Makoto (Street Fighter)

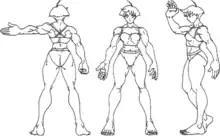
Designed as a "masculine, fierce hot headed girl", the direction they took with Makoto caused significant discussion amongst the team.

During development of "Street Fighter III: 2nd Impact", the development team was tasked to create a character based around the karate concept of ikken hissatsu, which they summed up as "simple, direct and powerful". Feeling other "Street Fighter" characters Ryu and Ken use a more "American" form of karate, they focused on Makoto having a more Japanese style, with a secondary focus to illustrate her determination to fix up her rundown dojo. Designed by Keigo Chimoto, Developer Hidetoshi Ishizawa noted that due to them running out of time to properly implement her, they were unable to add her to "2nd Impact" before release and instead added her to its followup title, "Street Fighter III: Third Strike". Chimoto would later praise Ishizawa's "ability to adjust", feeling it benefited her development. In order to give a "hot-blooded" tone to her character, her dialogue in-game is spoken with a Japanese Tosa dialect.